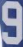
Number: 9